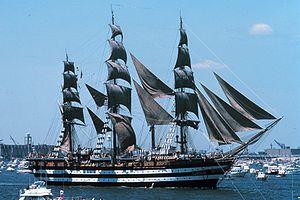
L’Amerigo Vespucci est un voilier-école italien. Il appartient à la Marina militare, la marine militaire italienne, utilisé à la formation des élèves officiers. Il est actuellement l'un des plus anciens trois-mâts carré à naviguer, le plus ancien navire-école de la marine italienne en service et un des plus grands voiliers école militaire du monde.